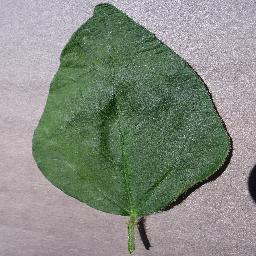
Label: Soybean___healthy